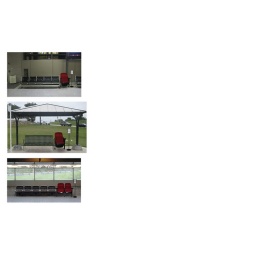
Seats placed in airports, bus stops and train stations.